Longju

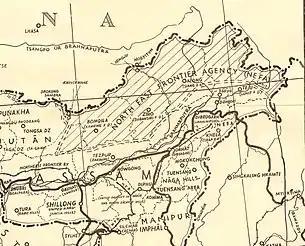
Map 4: NEFA in a 1959 map of India, highlighting the disputed locations

By the beginning of 1958, China had completed the Aksai Chin Road and obtained the capacity for large-scale troop movement into Tibet. In March 1959, an uprising erupted in Tibet, and troops moved in to quell it. The PLA was deployed along the McMahon Line, and four regiments were deployed in the Shannan region bordering Subansiri and Kameng Divisions.